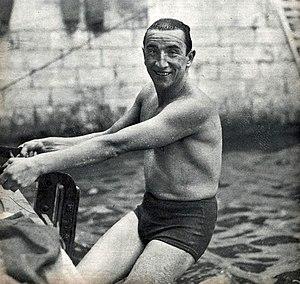
Jean Taris en 1936.
Jean Taris était un nageur français, de grande taille, spécialiste des courses sur courtes, moyennes et longues distances, licencié au SCUF de 1927 à 1930, et au CN Paris de 1933 à 1936.